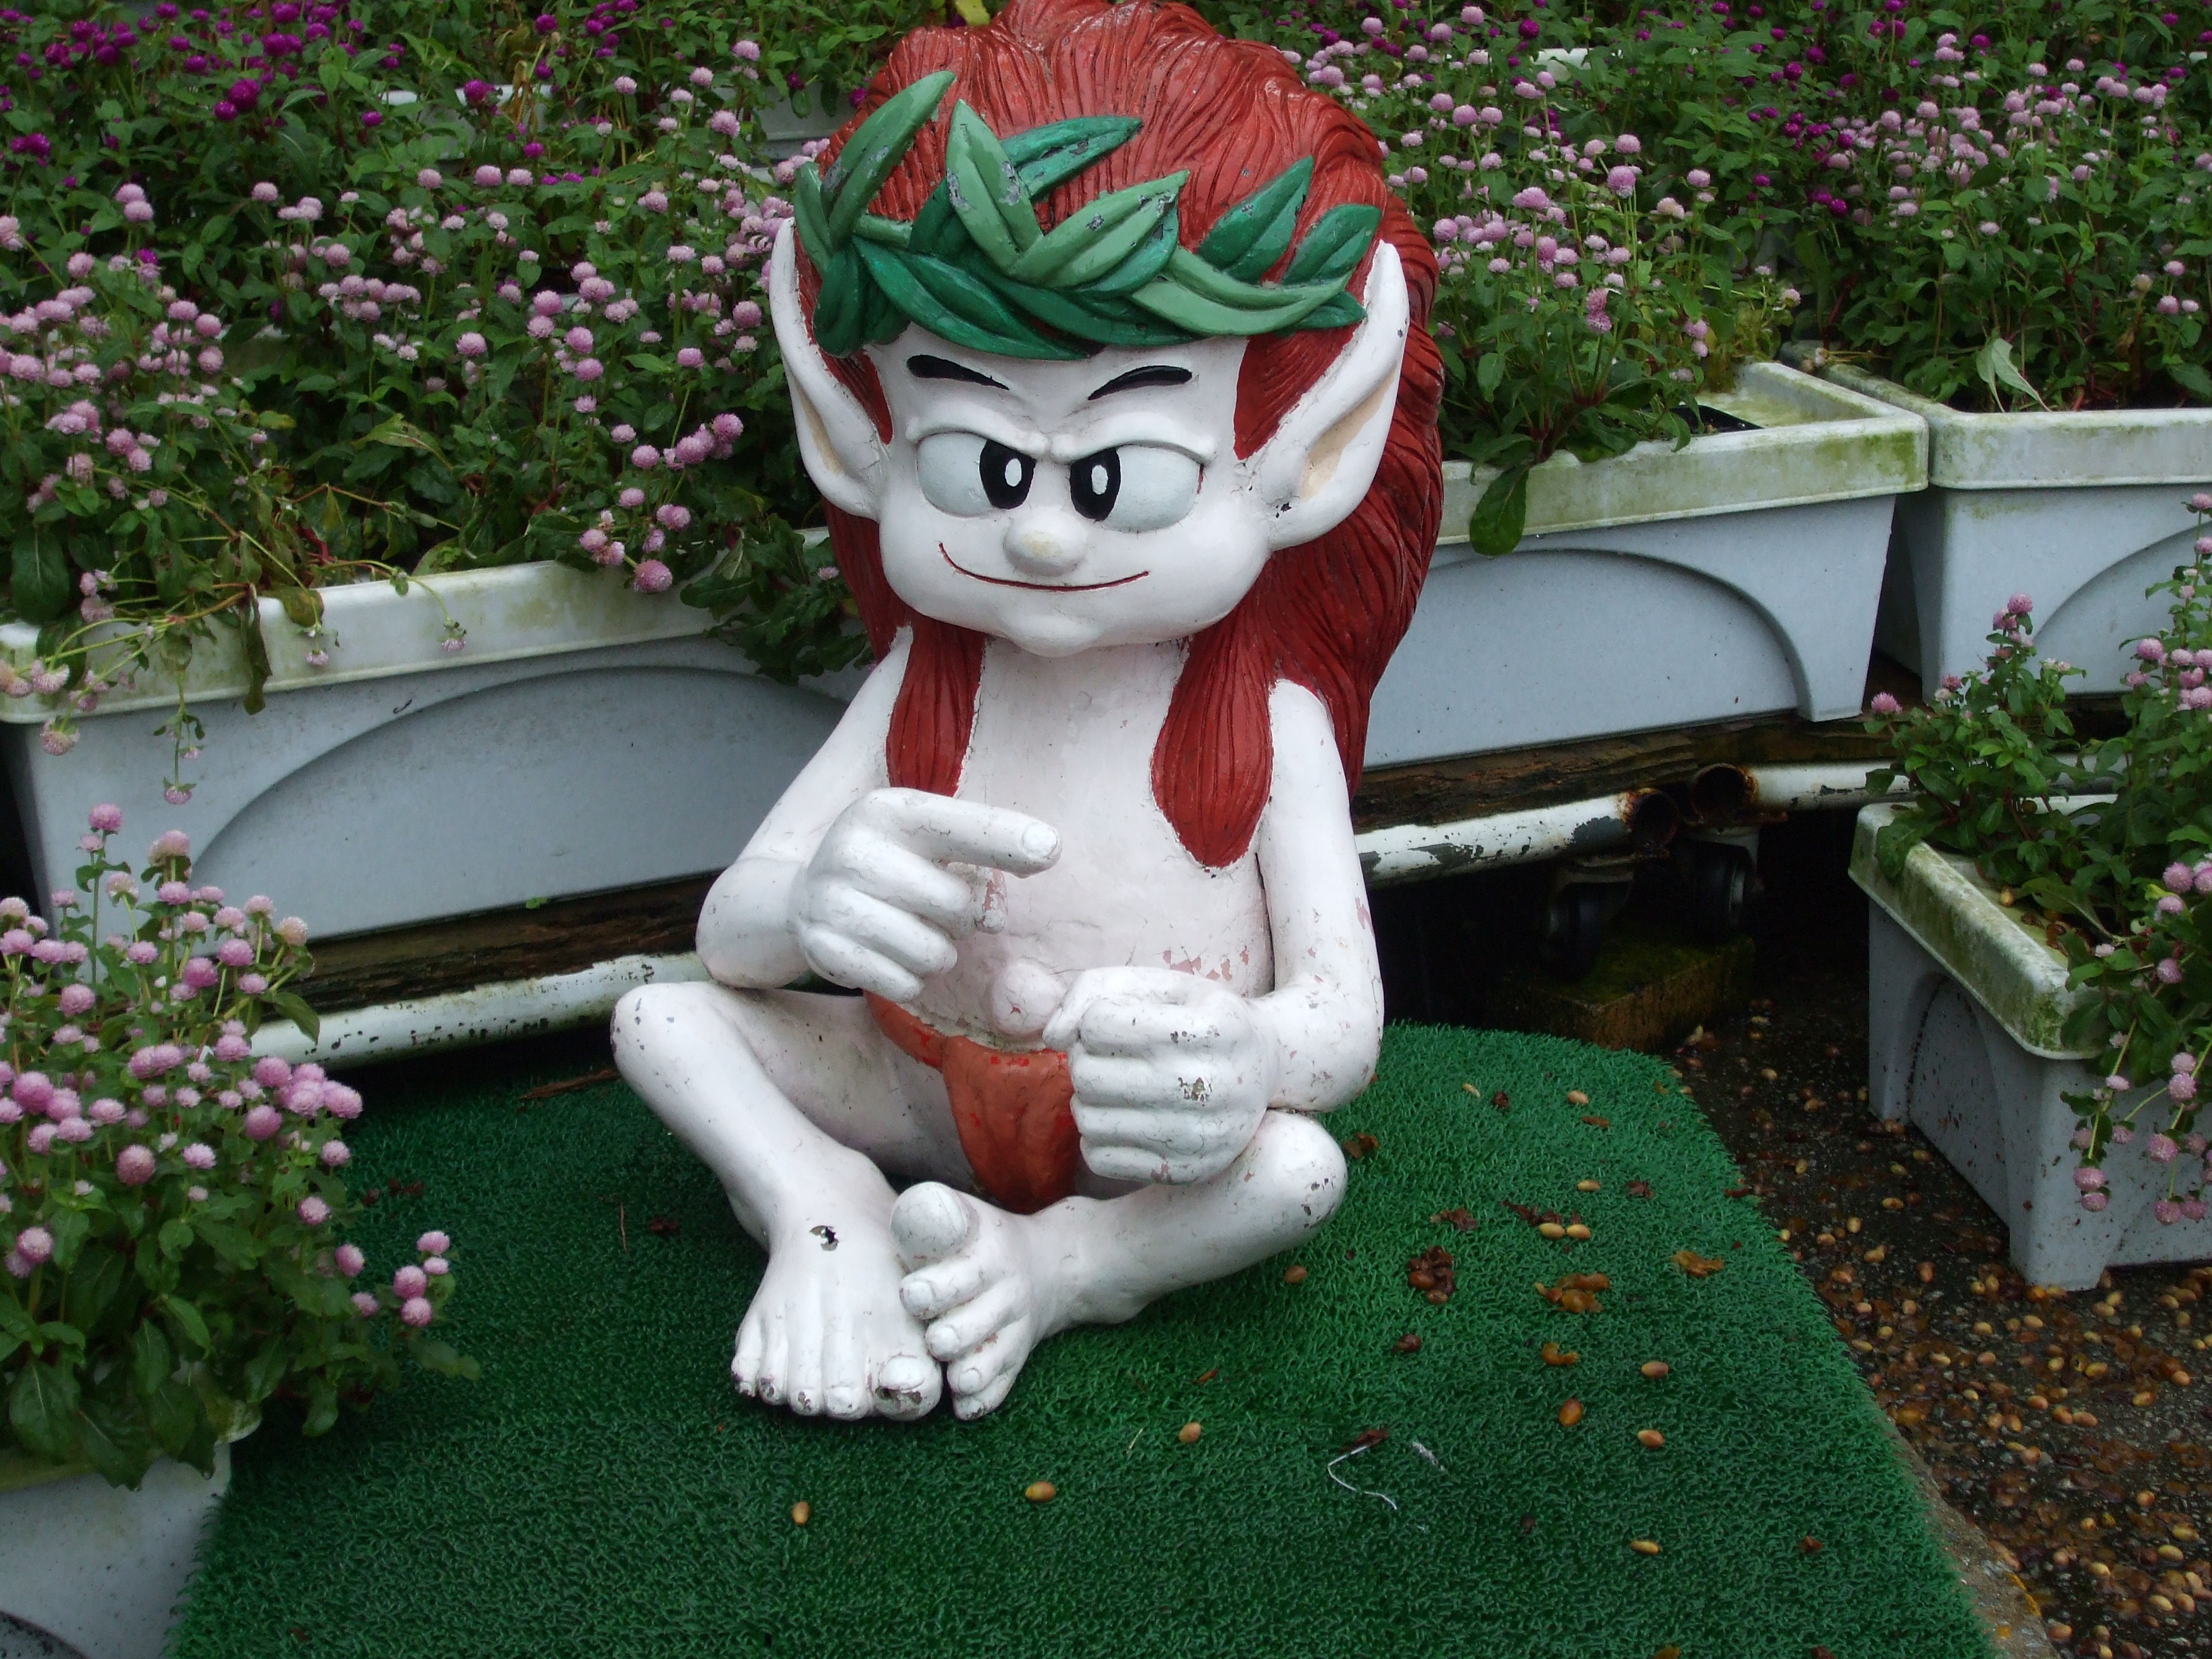
flower, monument, statue, garden, japan, toy, sculpture, art, japanese, resort, culture, elf, dwarf, gnome, legend, ceramics